Susan Constant

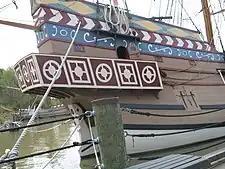

Replicas of "Susan Constant" and her sisters, "Godspeed" and "Discovery", are docked in the James River at Jamestown Settlement (formerly Jamestown Festival Park), adjacent to Historic Jamestown.